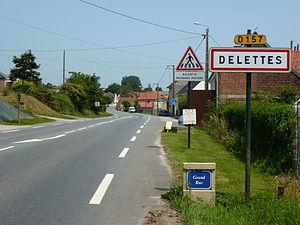
Delettes est une commune française située dans le département du Pas-de-Calais en région Hauts-de-France.